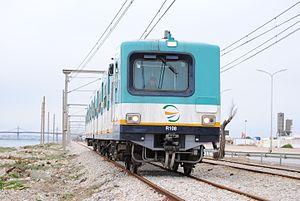
Train TGM